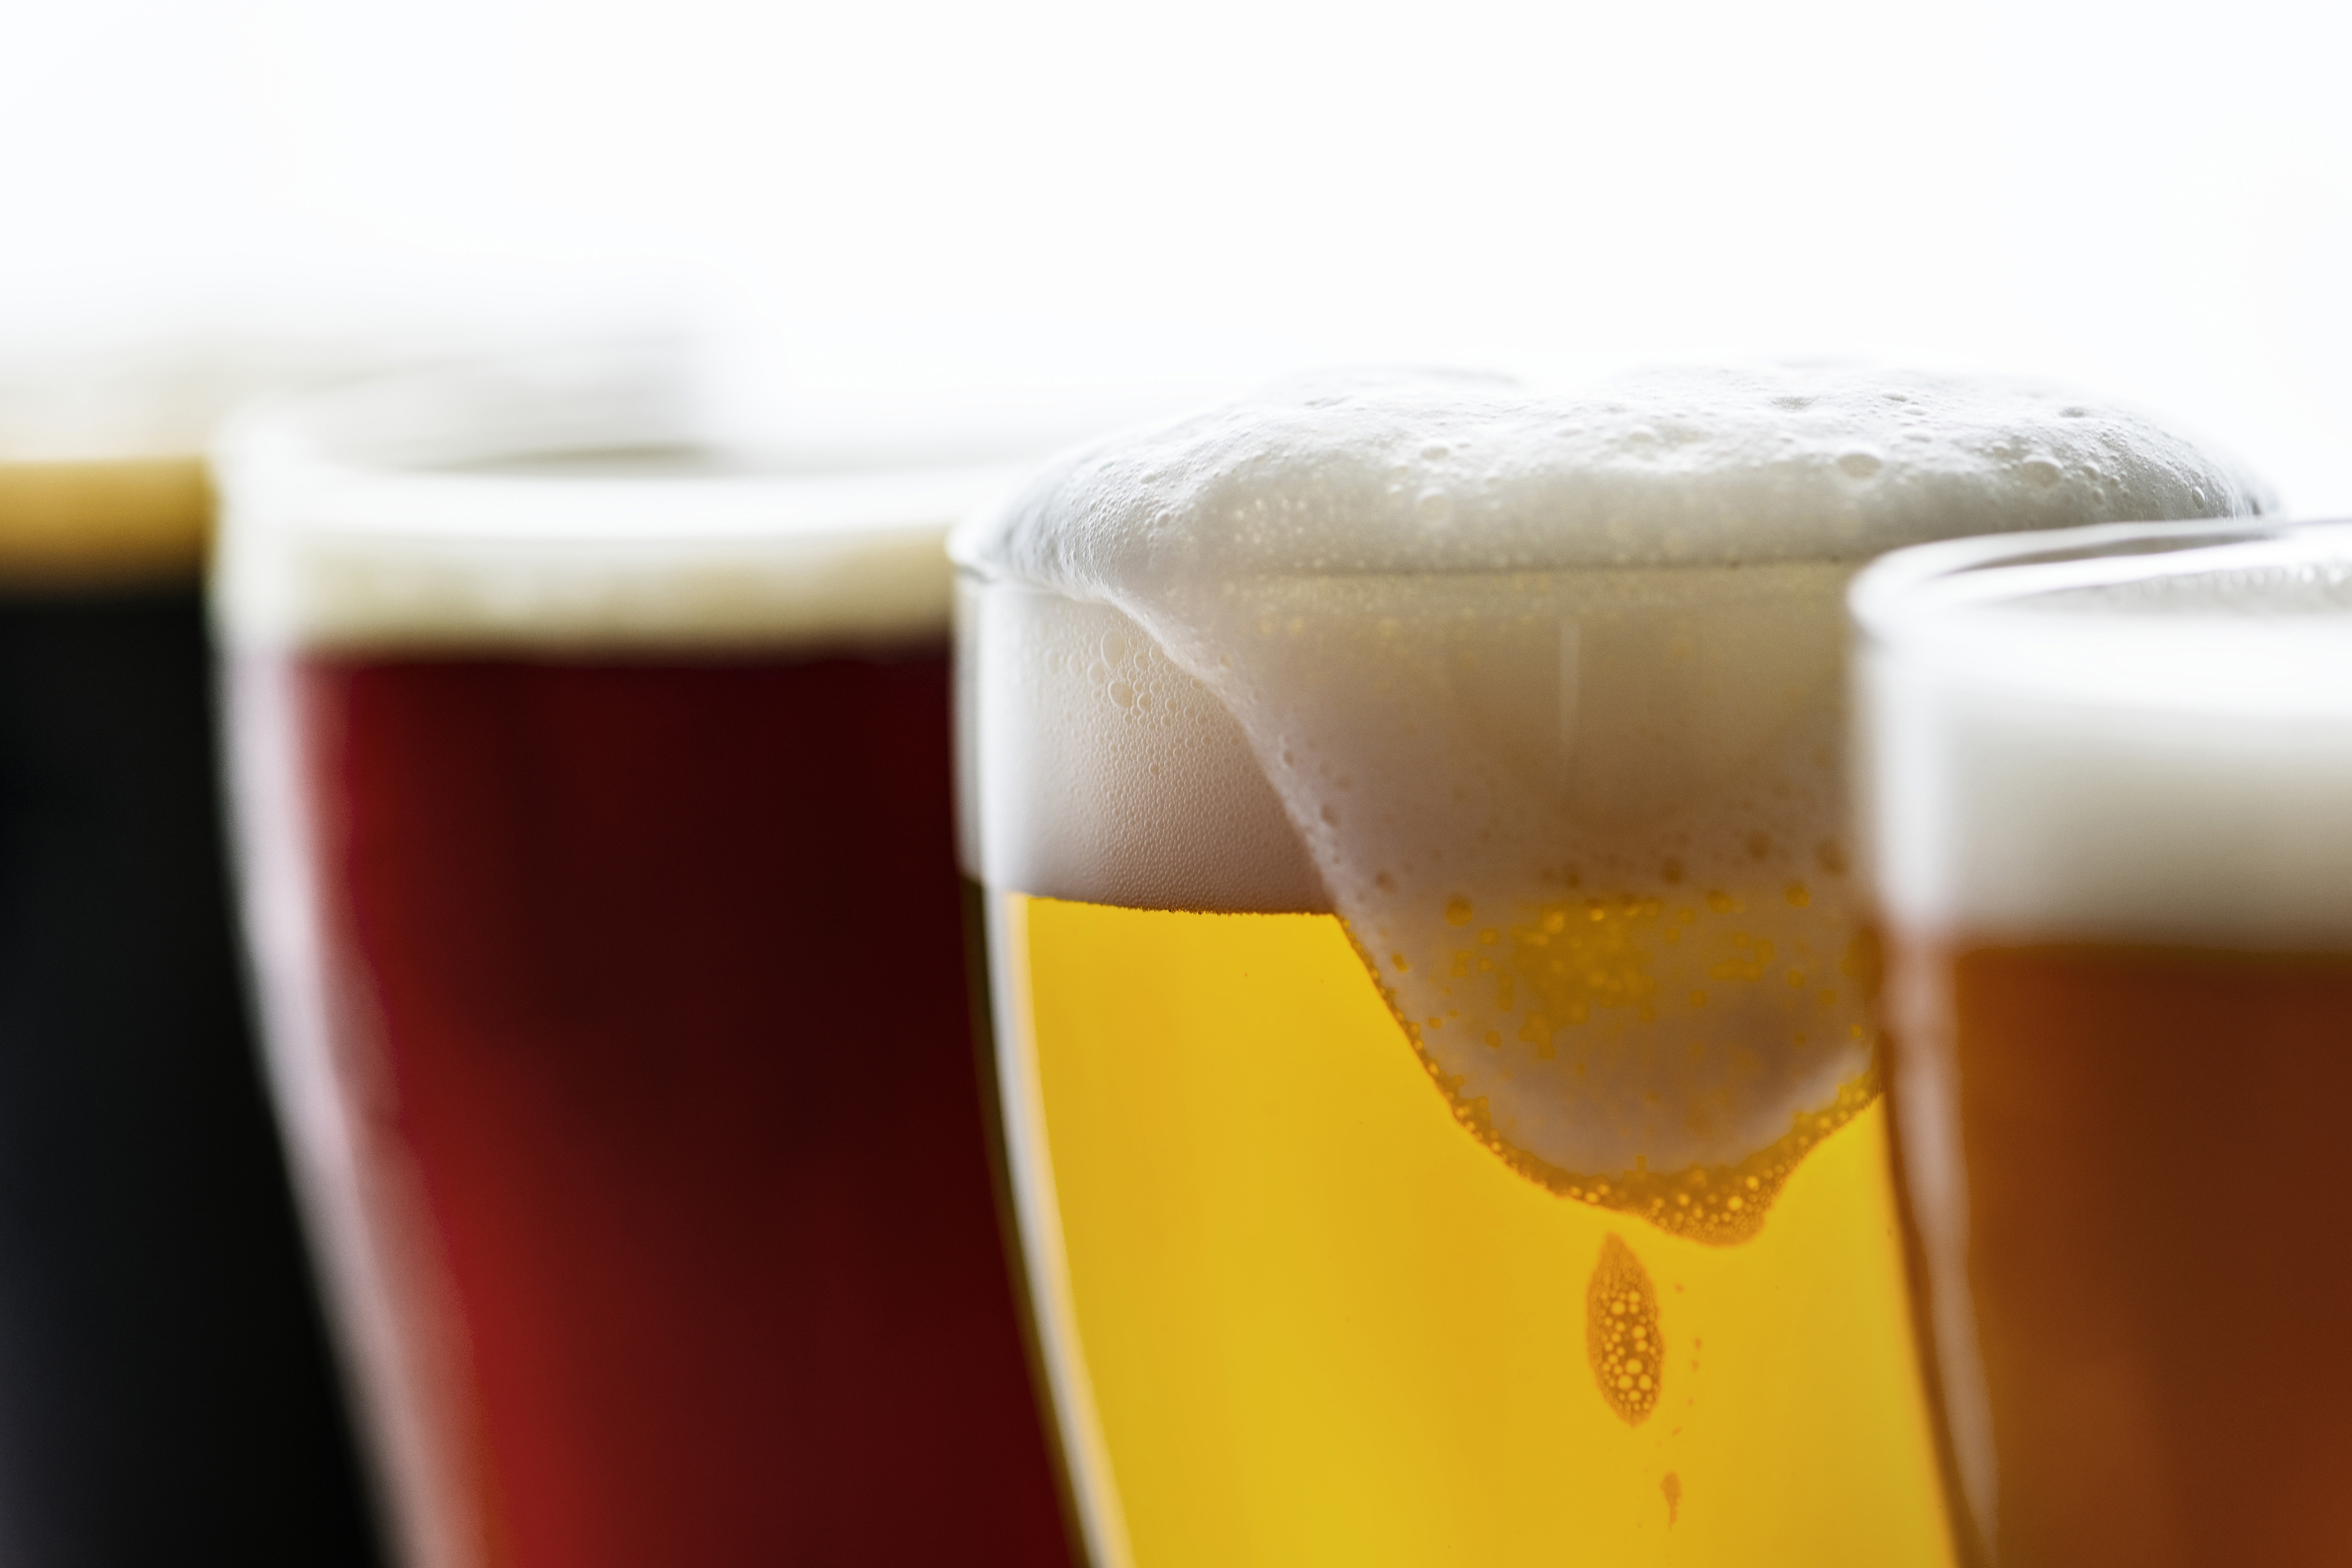
alcohol, alcoholism, ale, background, bar, beer, beverage, brewed, brewery, bubble, celebration, close up, cold, cold drink, draft, draught, drink, drinking, drunk, flight, foam, glass, hangout, hops, lager, light, liquid, macro, oktoberfest, party, pilsner, pint, porter, pub, refreshment, summer, taste, water, beer glass, alcoholic beverage, pint us, pint glass, beer cocktail